Disc golf in Finland

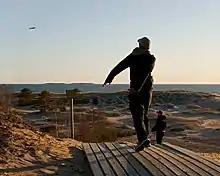
Disc golfers at the now-defunct Yyteri beach course at sunset in Pori

In May 2020, ], Åland’s Chairman for the Federation of Small Businesses, approached DiscGolfPark with the ambitious project of turning Åland into a "disc golf island" by building 16 new courses by the end of the summer, one for each municipality in the autonomous region. At the time of the press release, there were only two courses on Åland.